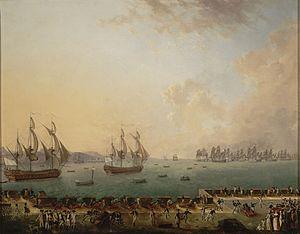
L'histoire de la marine française de 1715 à 1789 confirme que la Marine française est désormais une force permanente après le difficile enracinement du XVIIᵉ siècle. Réduite à peu de chose en 1715, la Marine royale se reconstruit lentement dans les années 1720-1740 et se montre même très innovante pour tenter de compenser la supériorité de la Royal Navy issue des dernières guerres louis-quatorziennes. Louis XV, qui reprend la politique de paix avec l’Angleterre héritée de la période de la Régence, n’accorde pas à sa flotte la totalité des crédits que lui demandent régulièrement ses ministres ce qui fait plafonner le nombre de vaisseaux, maintient un déficit en frégates et limite souvent à peu de chose l’entraînement à la mer.
Toussaint-Guillaume Picquet de La Motte, dit La Motte-Picquet, né le 1ᵉʳ novembre 1720 à Rennes et mort le 10 juin 1791 à Brest, est un officier de marine français du XVIIIᵉ siècle. Au cours d'une carrière de plus de cinquante ans, sous les règnes de Louis XV et Louis XVI, il prit part à 34 campagnes, notamment pendant la guerre de Sept Ans et la guerre d'indépendance des États-Unis. Respecté et craint par ses adversaires, il n'hésitait pas à engager le combat avec des forces bien inférieures. Commandeur, puis grand-croix de l'ordre de Saint-Louis, il meurt au début de la Révolution française.
L’Annibal est un vaisseau de 74 canons de la Marine royale française. C'est un vaisseau de force construit selon les normes définies dans les années 1740 par les constructeurs français pour obtenir un bon rapport coût/manœuvrabilité/armement afin de pouvoir tenir tête à la marine anglaise qui dispose de beaucoup plus de navires. Dessiné et conçu par Jacques-Noël Sané, il fait partie de ses premiers grands ouvrages. C'est un navire qui n'est pas doublé de cuivre, mais simplement mailleté. Construit à Brest en 1778, il est lancé cette même année pendant la mobilisation navale qui correspond à l'entrée de la France dans la guerre d'Indépendance Américaine. Lors de ce conflit, il sert aux Antilles puis dans l'océan Indien. Il change de nom en 1786. Devenu l’Achille, il est capturé en 1794 par la Royal Navy.
L'histoire de la Martinique est relativement récente en raison de la rupture coloniale et du recouvrement des données archéologiques après l'arrivée des Européens l'île prendra le nom de « Martinique » évolution de « Madiana » employé originellement par les indiens Caraïbes.